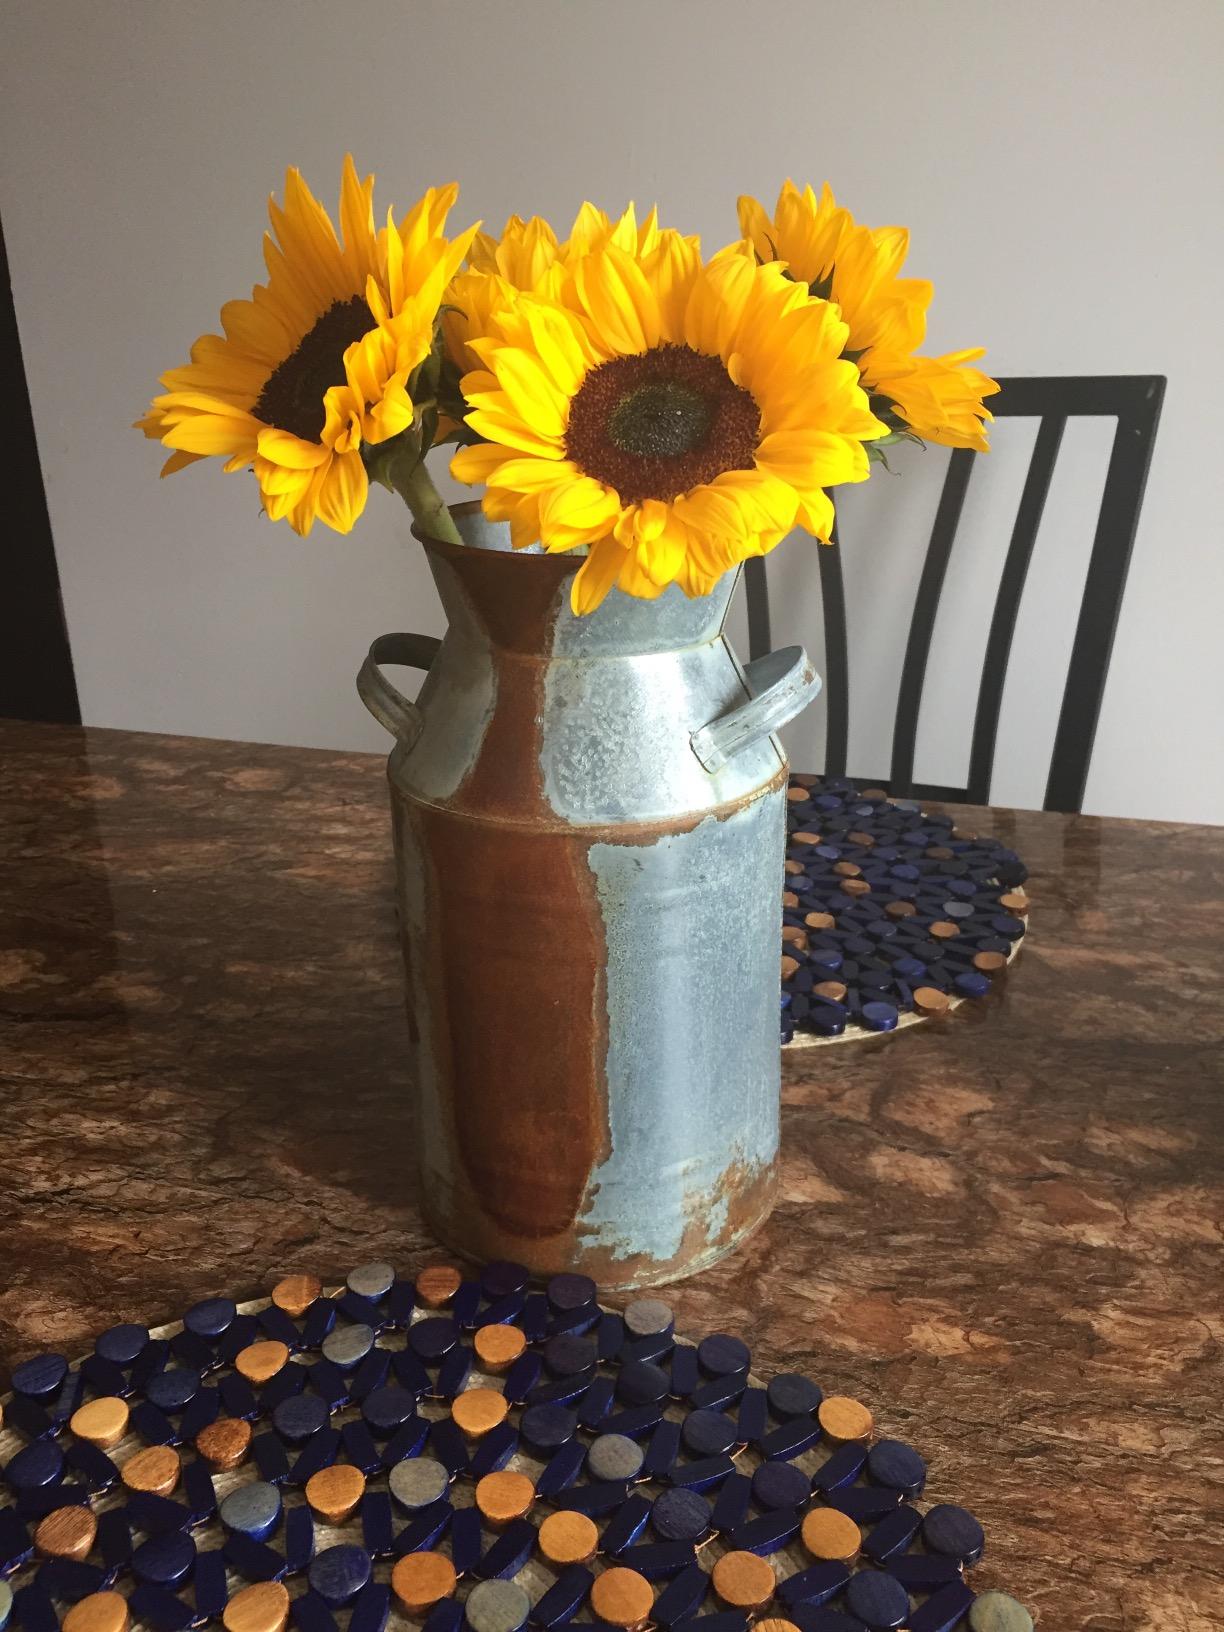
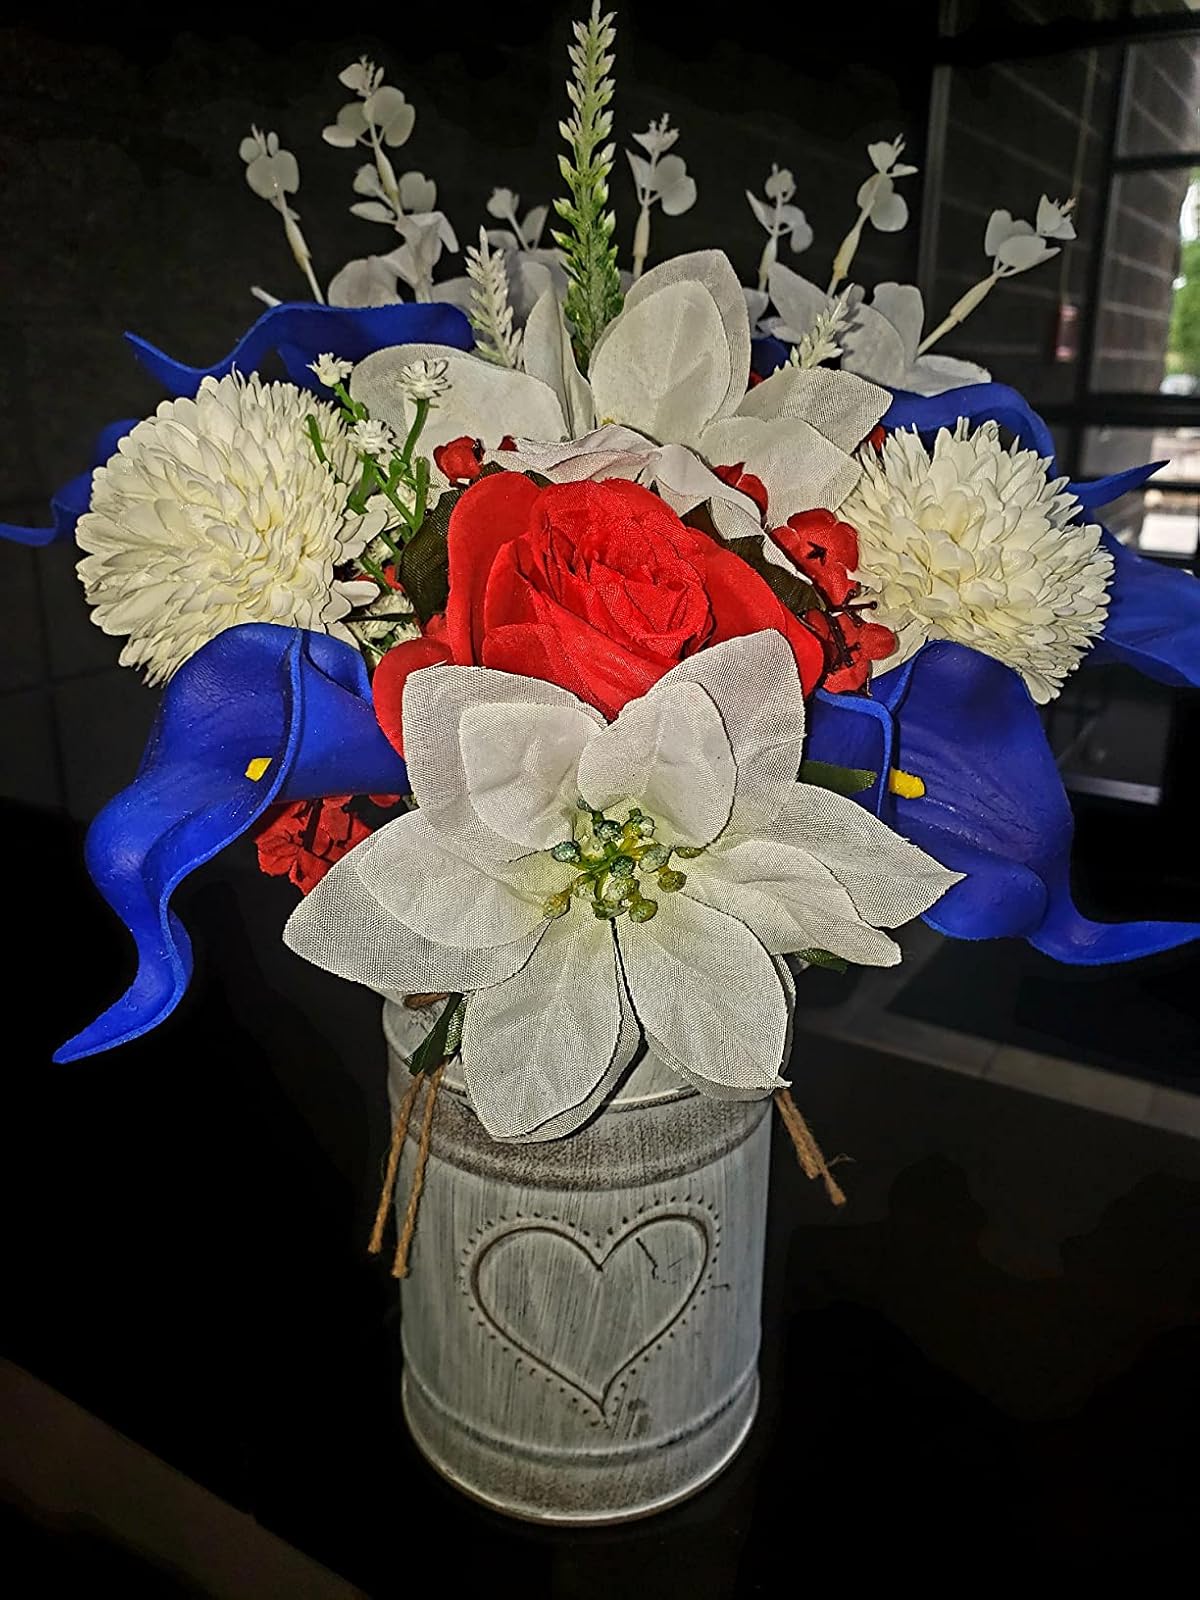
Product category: vase
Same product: no